Antun Vrančić

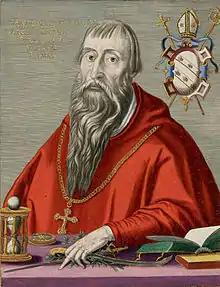
Engraving of Vrančić by Martin Rota

Antun Vrančić or Antonio Veranzio (30 May 1504 – 15 June 1573; Lat. "Antonius Vrancius, Wrancius, Verantius iWerantius", It. "Antonio Veranzio", Hung. "Verancsics Antal") was a Croatian prelate, writer, diplomat and Archbishop of Esztergom in the 16th century. Antun Vrančić was from the Dalmatian town of Šibenik (modern Croatia), then part of the Republic of Venice. Vrančić is also known under his Latinized name "Antonius Verantius", while Hungarian documents since the 19th century refer to him as "Verancsics Antal".